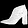
Label: Ankle boot